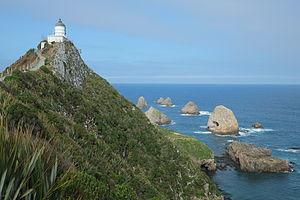
Nugget Point est un cap de la côte d'Otago, en Nouvelle-Zélande.